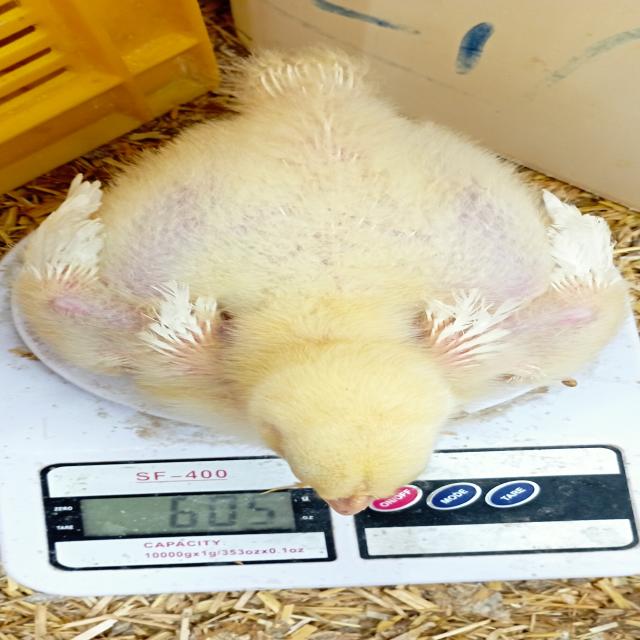
Weight: 601 g